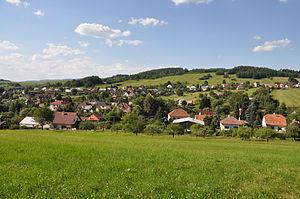
Vidče est une commune du district de Vsetín, dans la région de Zlín, en Tchéquie. Sa population s'élevait à 1 730 habitants en 2018.